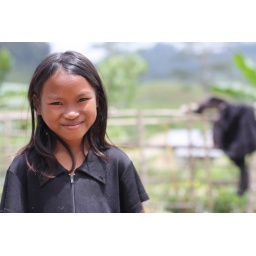
girl in black